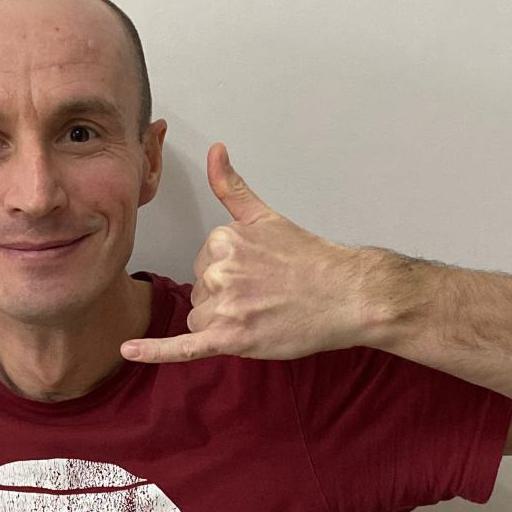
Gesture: call